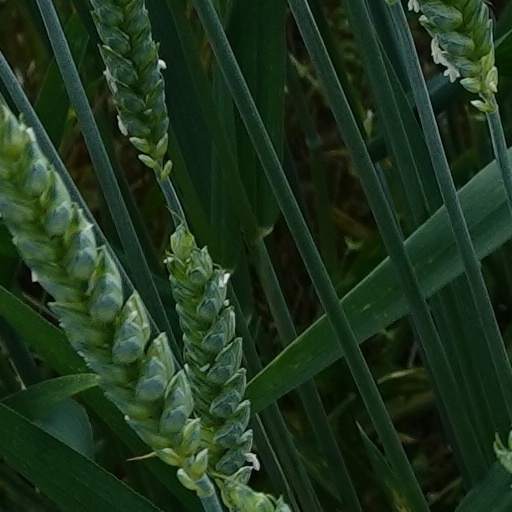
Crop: wheat